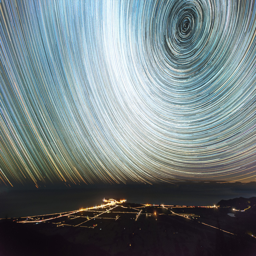
the sky over a city .